Nik Gjeloshaj

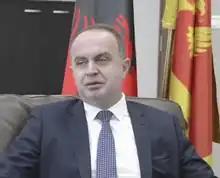
Gjeloshaj in 2020

Nik Đeljošaj (born 12 November 1979) is a Montenegrin politician. He is serving as deputy Prime Minister of Economic Policy and Minister of Economic Development in Montenegro. Previously he has served as the Mayor of Tuzi from 23 March 2019 to November 2023.